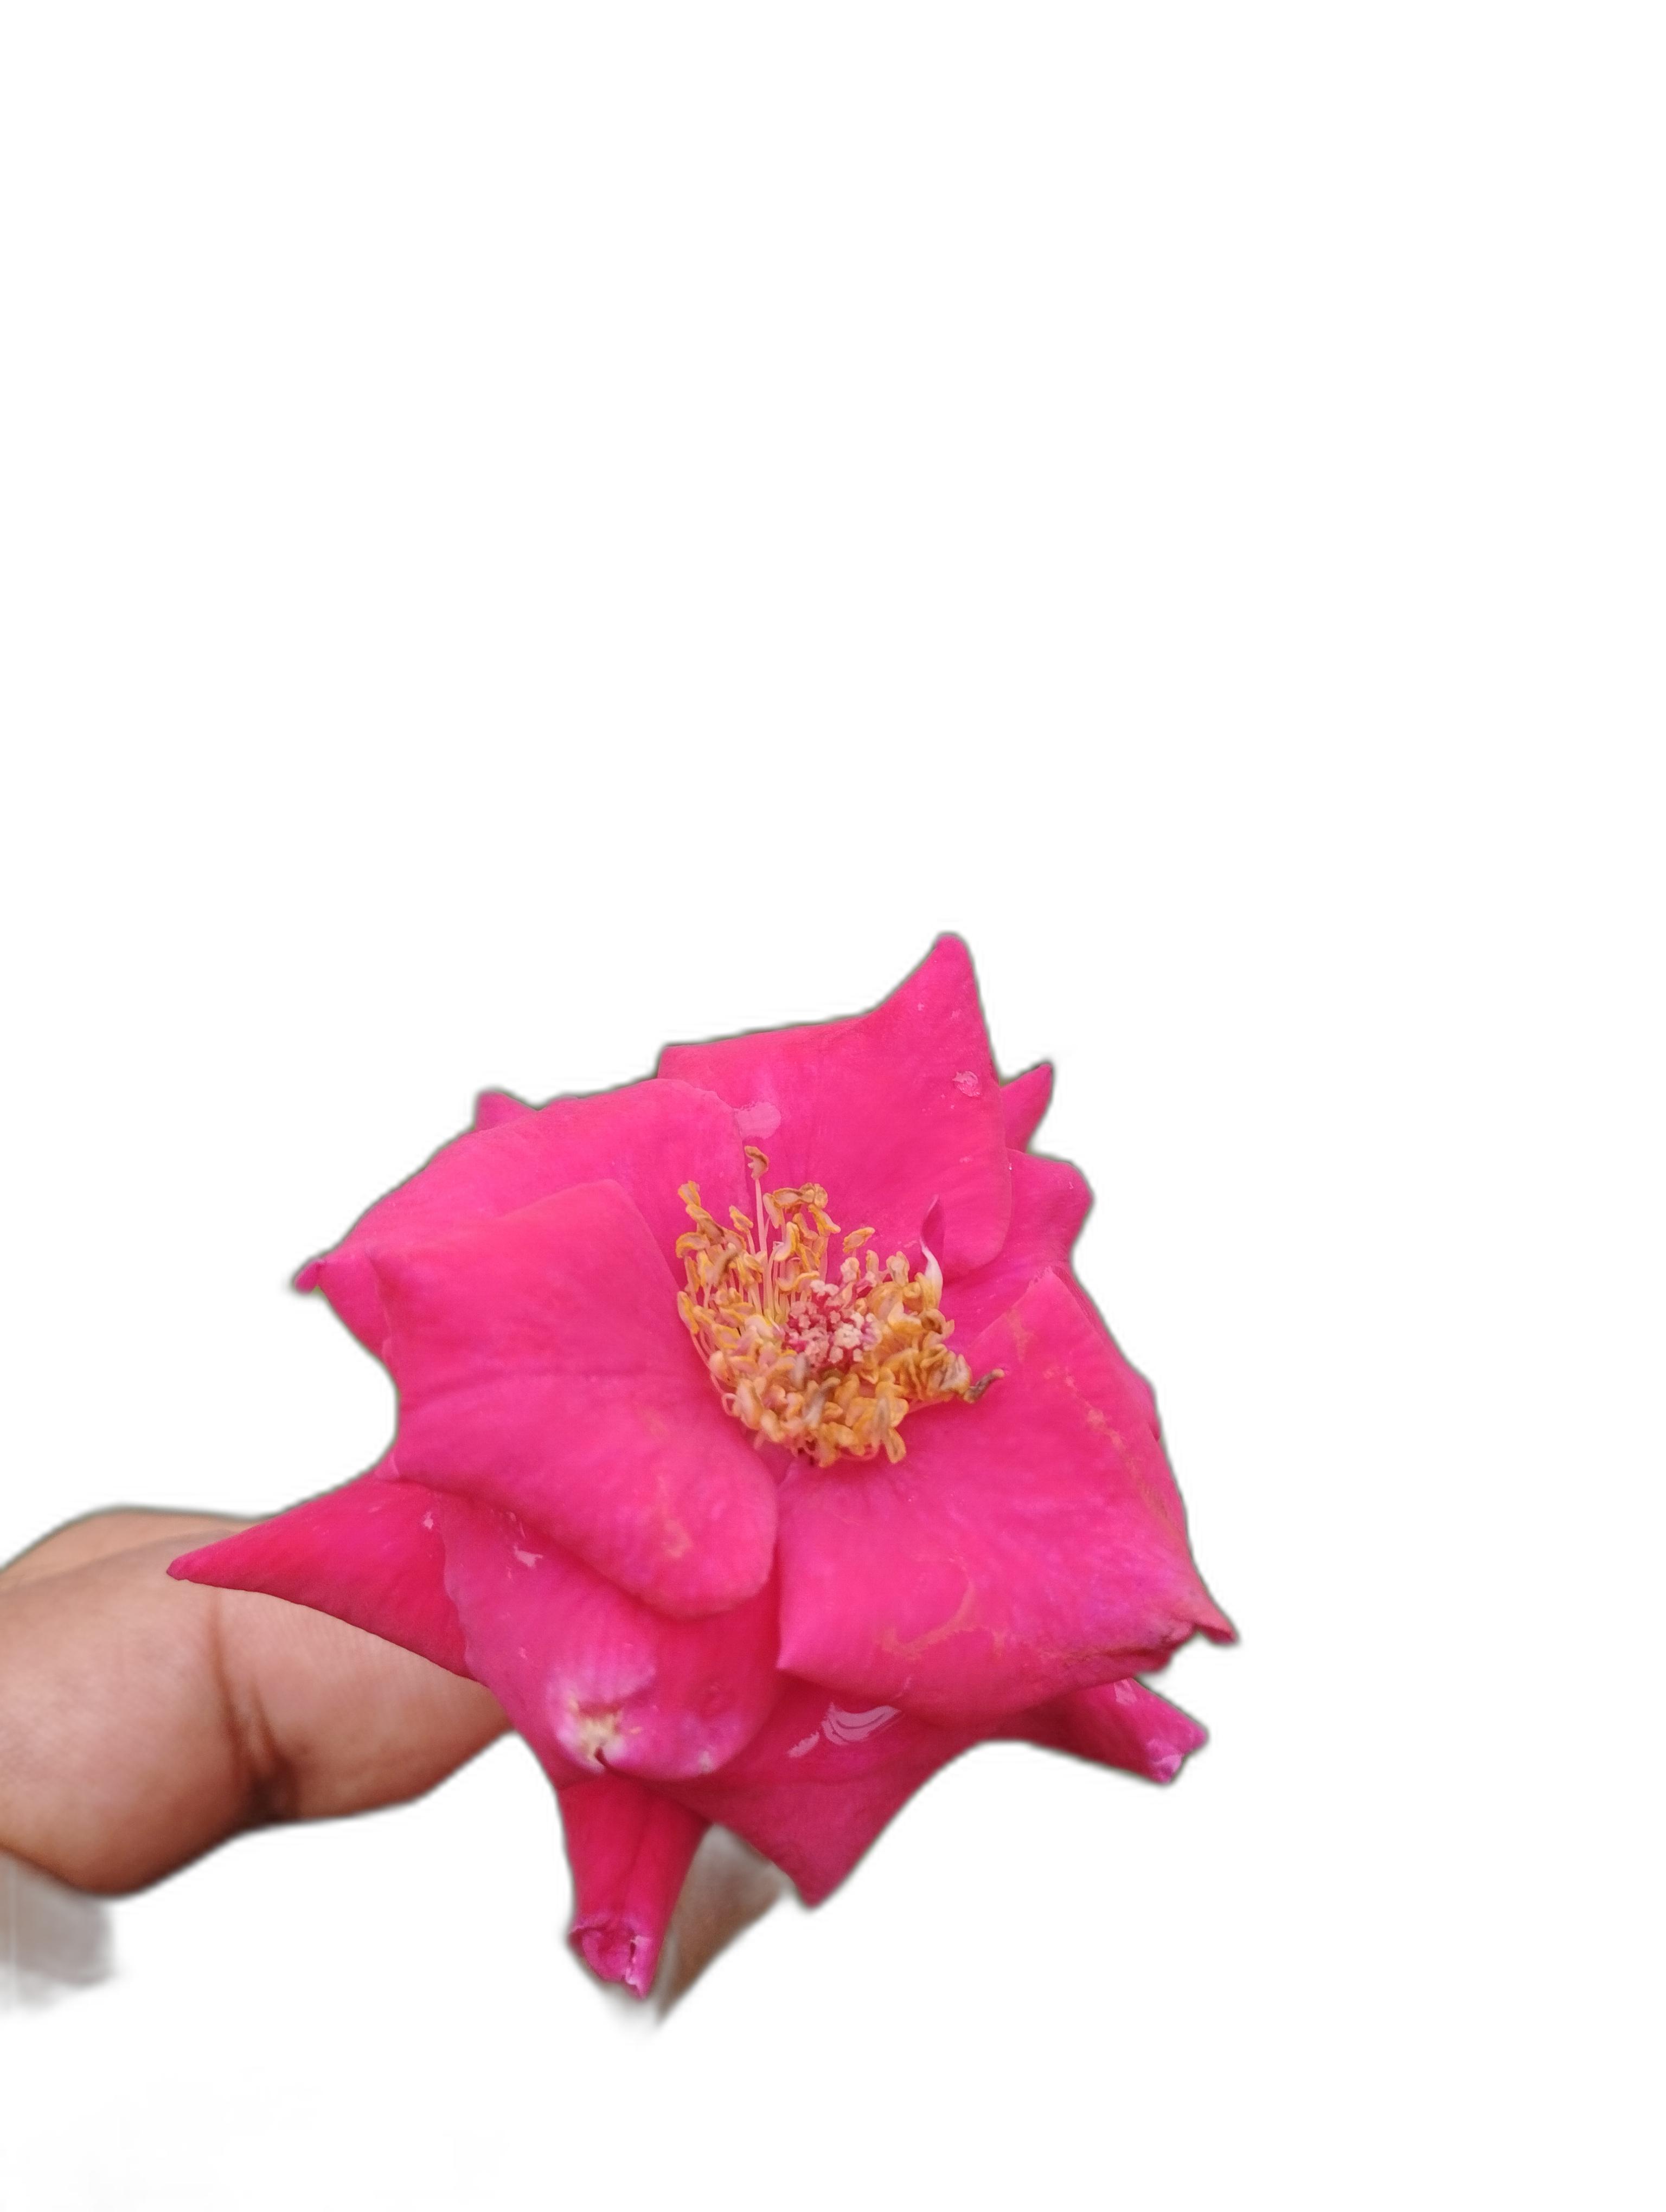
Label: Rose